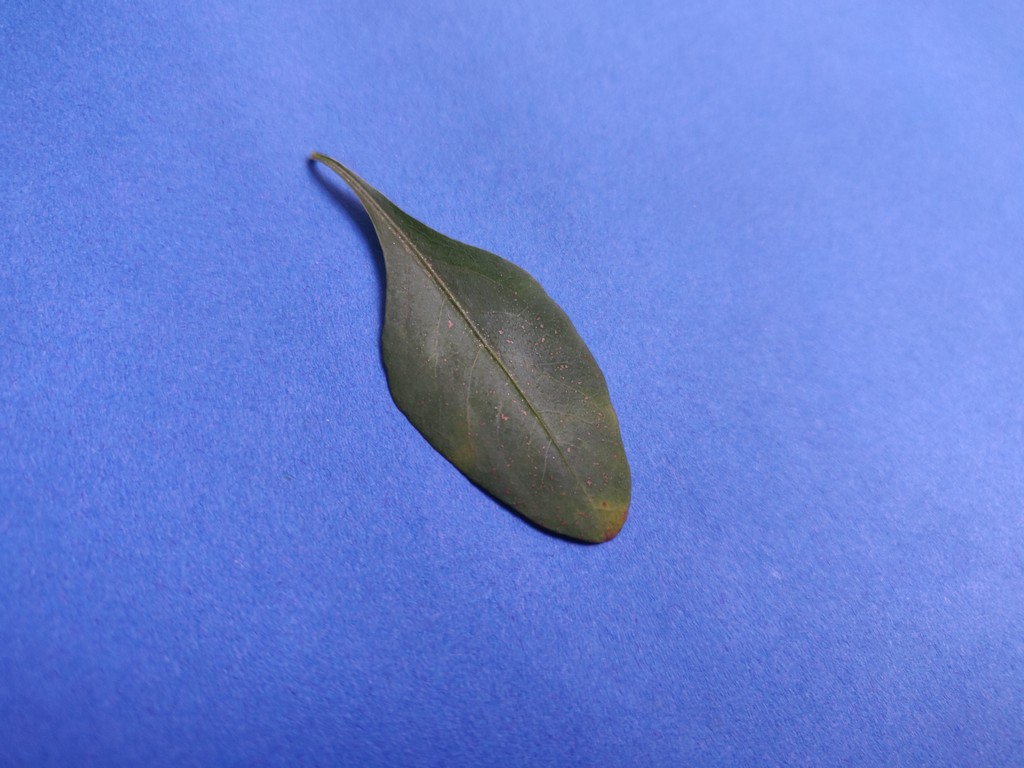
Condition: Unhealthy
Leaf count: single
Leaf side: front